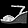
Label: Sandal